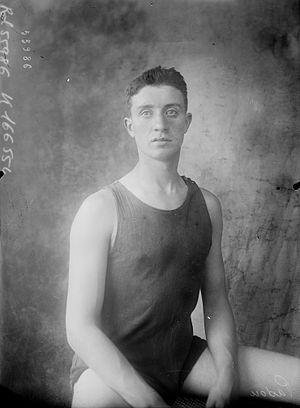
Henri Padou, joueur de water-polo français.